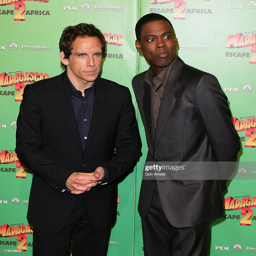
celebrity and comedian arrive for the premiere .